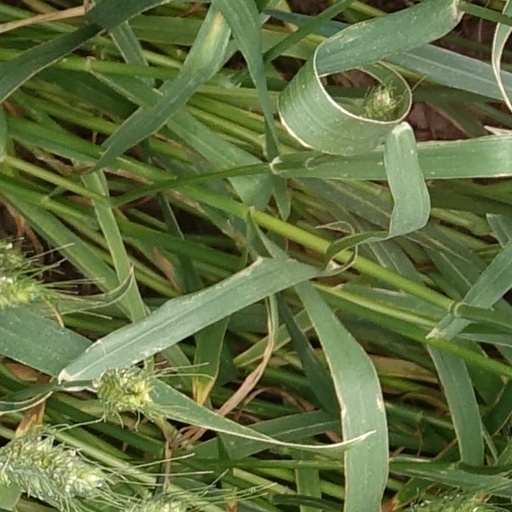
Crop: wheat